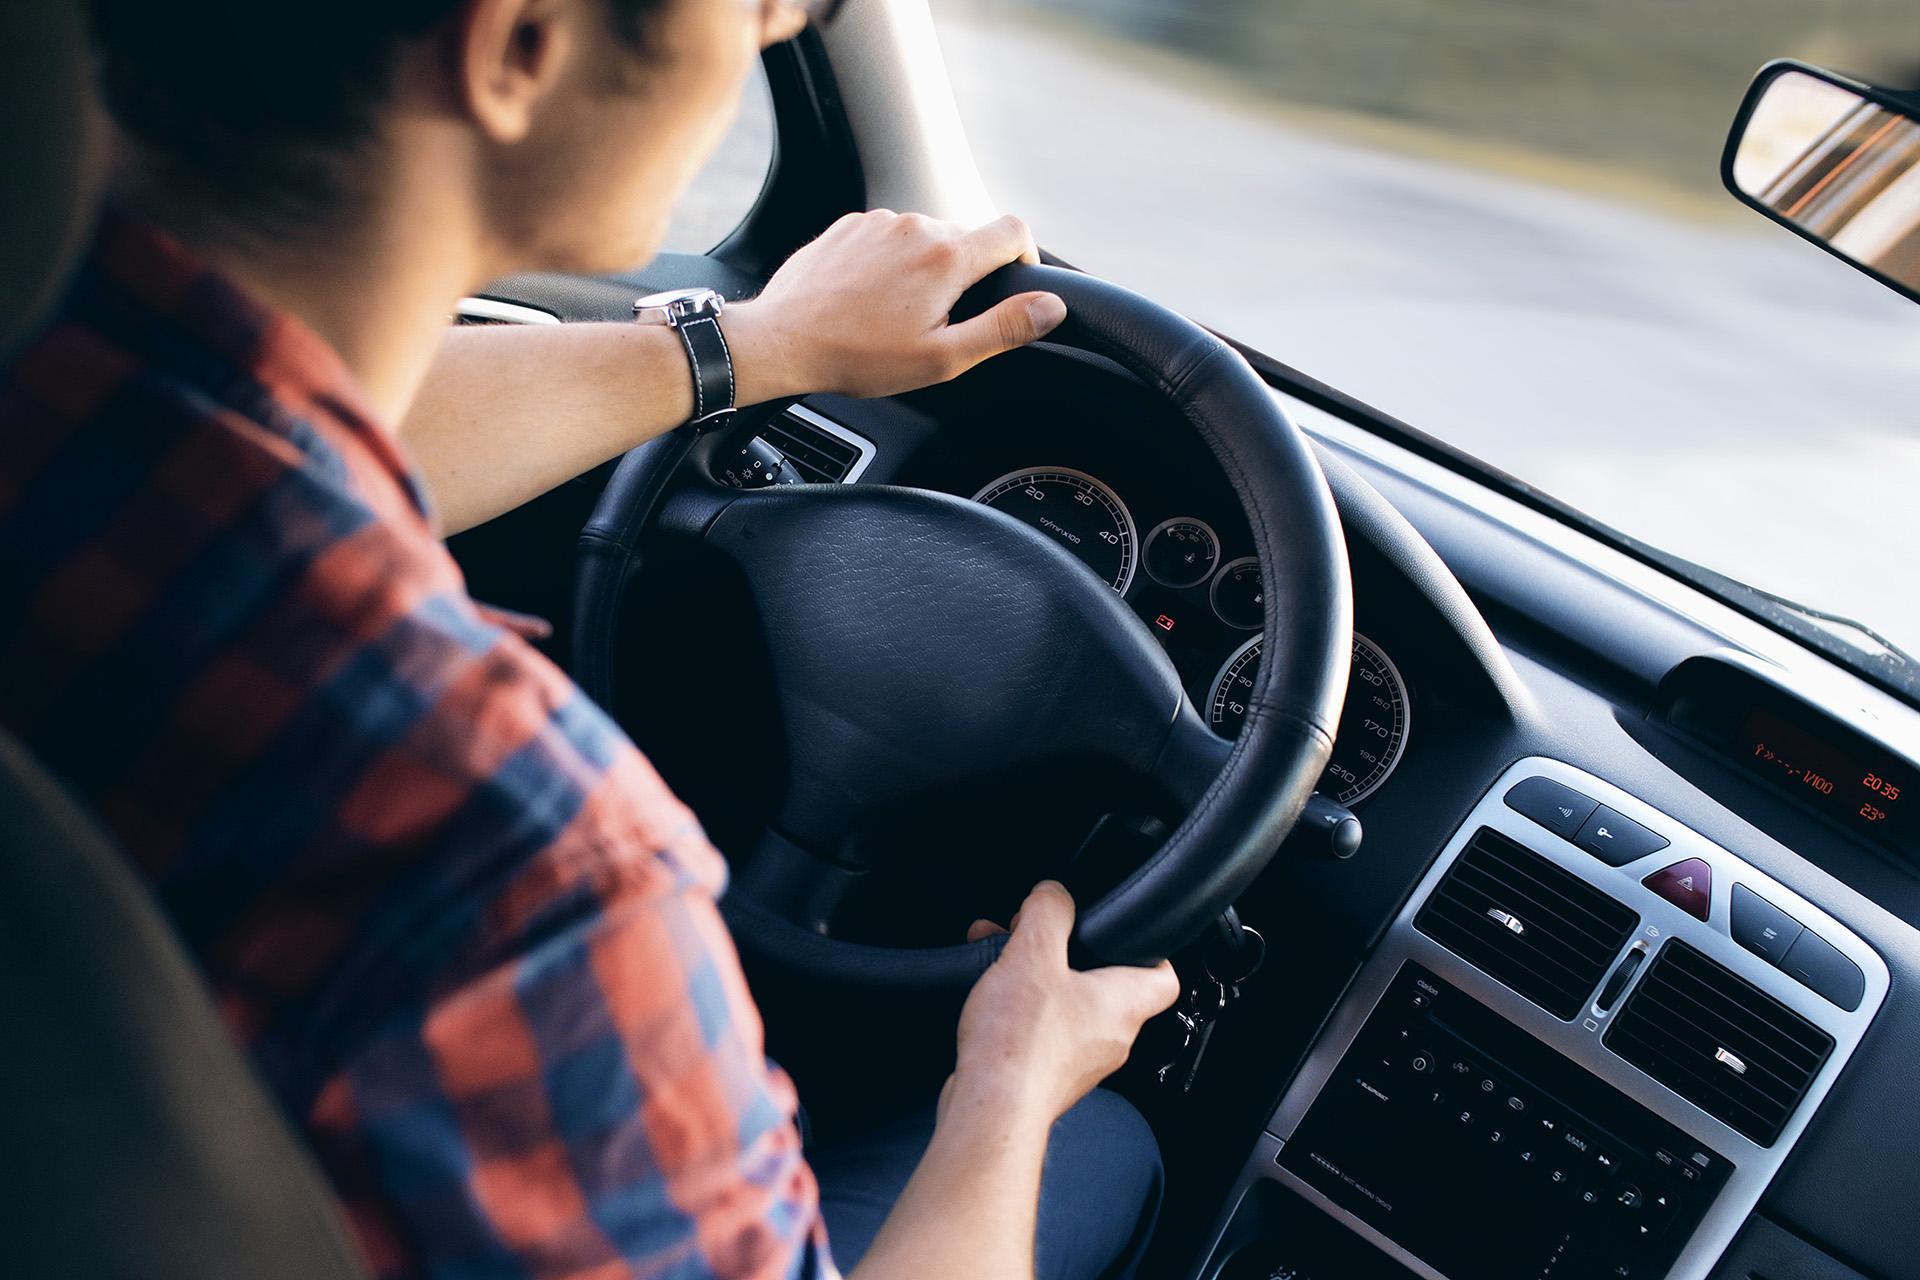
man, person, car, wheel, interior, driving, vehicle, steering wheel, driver, city car, automobile make, automotive exterior, automotive design